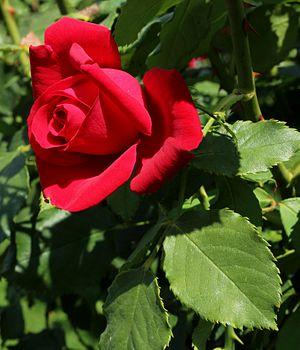
Le prix All-America Rose Selections est un prix annuel qui a été décerné de 1940 à 2013 aux États-Unis dans le domaine de la culture de la rose pour la variété la plus exceptionnelle. Ce prix était considéré dans ce domaine comme le plus prestigieux des États-Unis. Il a cessé en 2013 pour être remplacé par les American Garden Rose Selections.